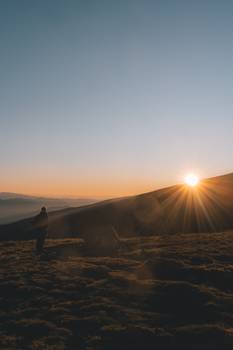
Label: No Watermark